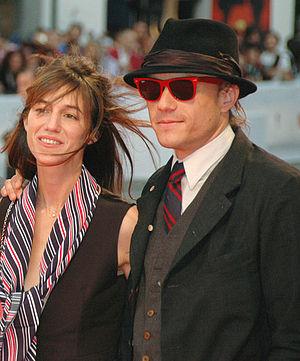
Équipe du film ""I'm not there"": Richard Gere, Todd Haynes, Charlotte Gainsbourg et Heath Ledger. Mostra 2007"